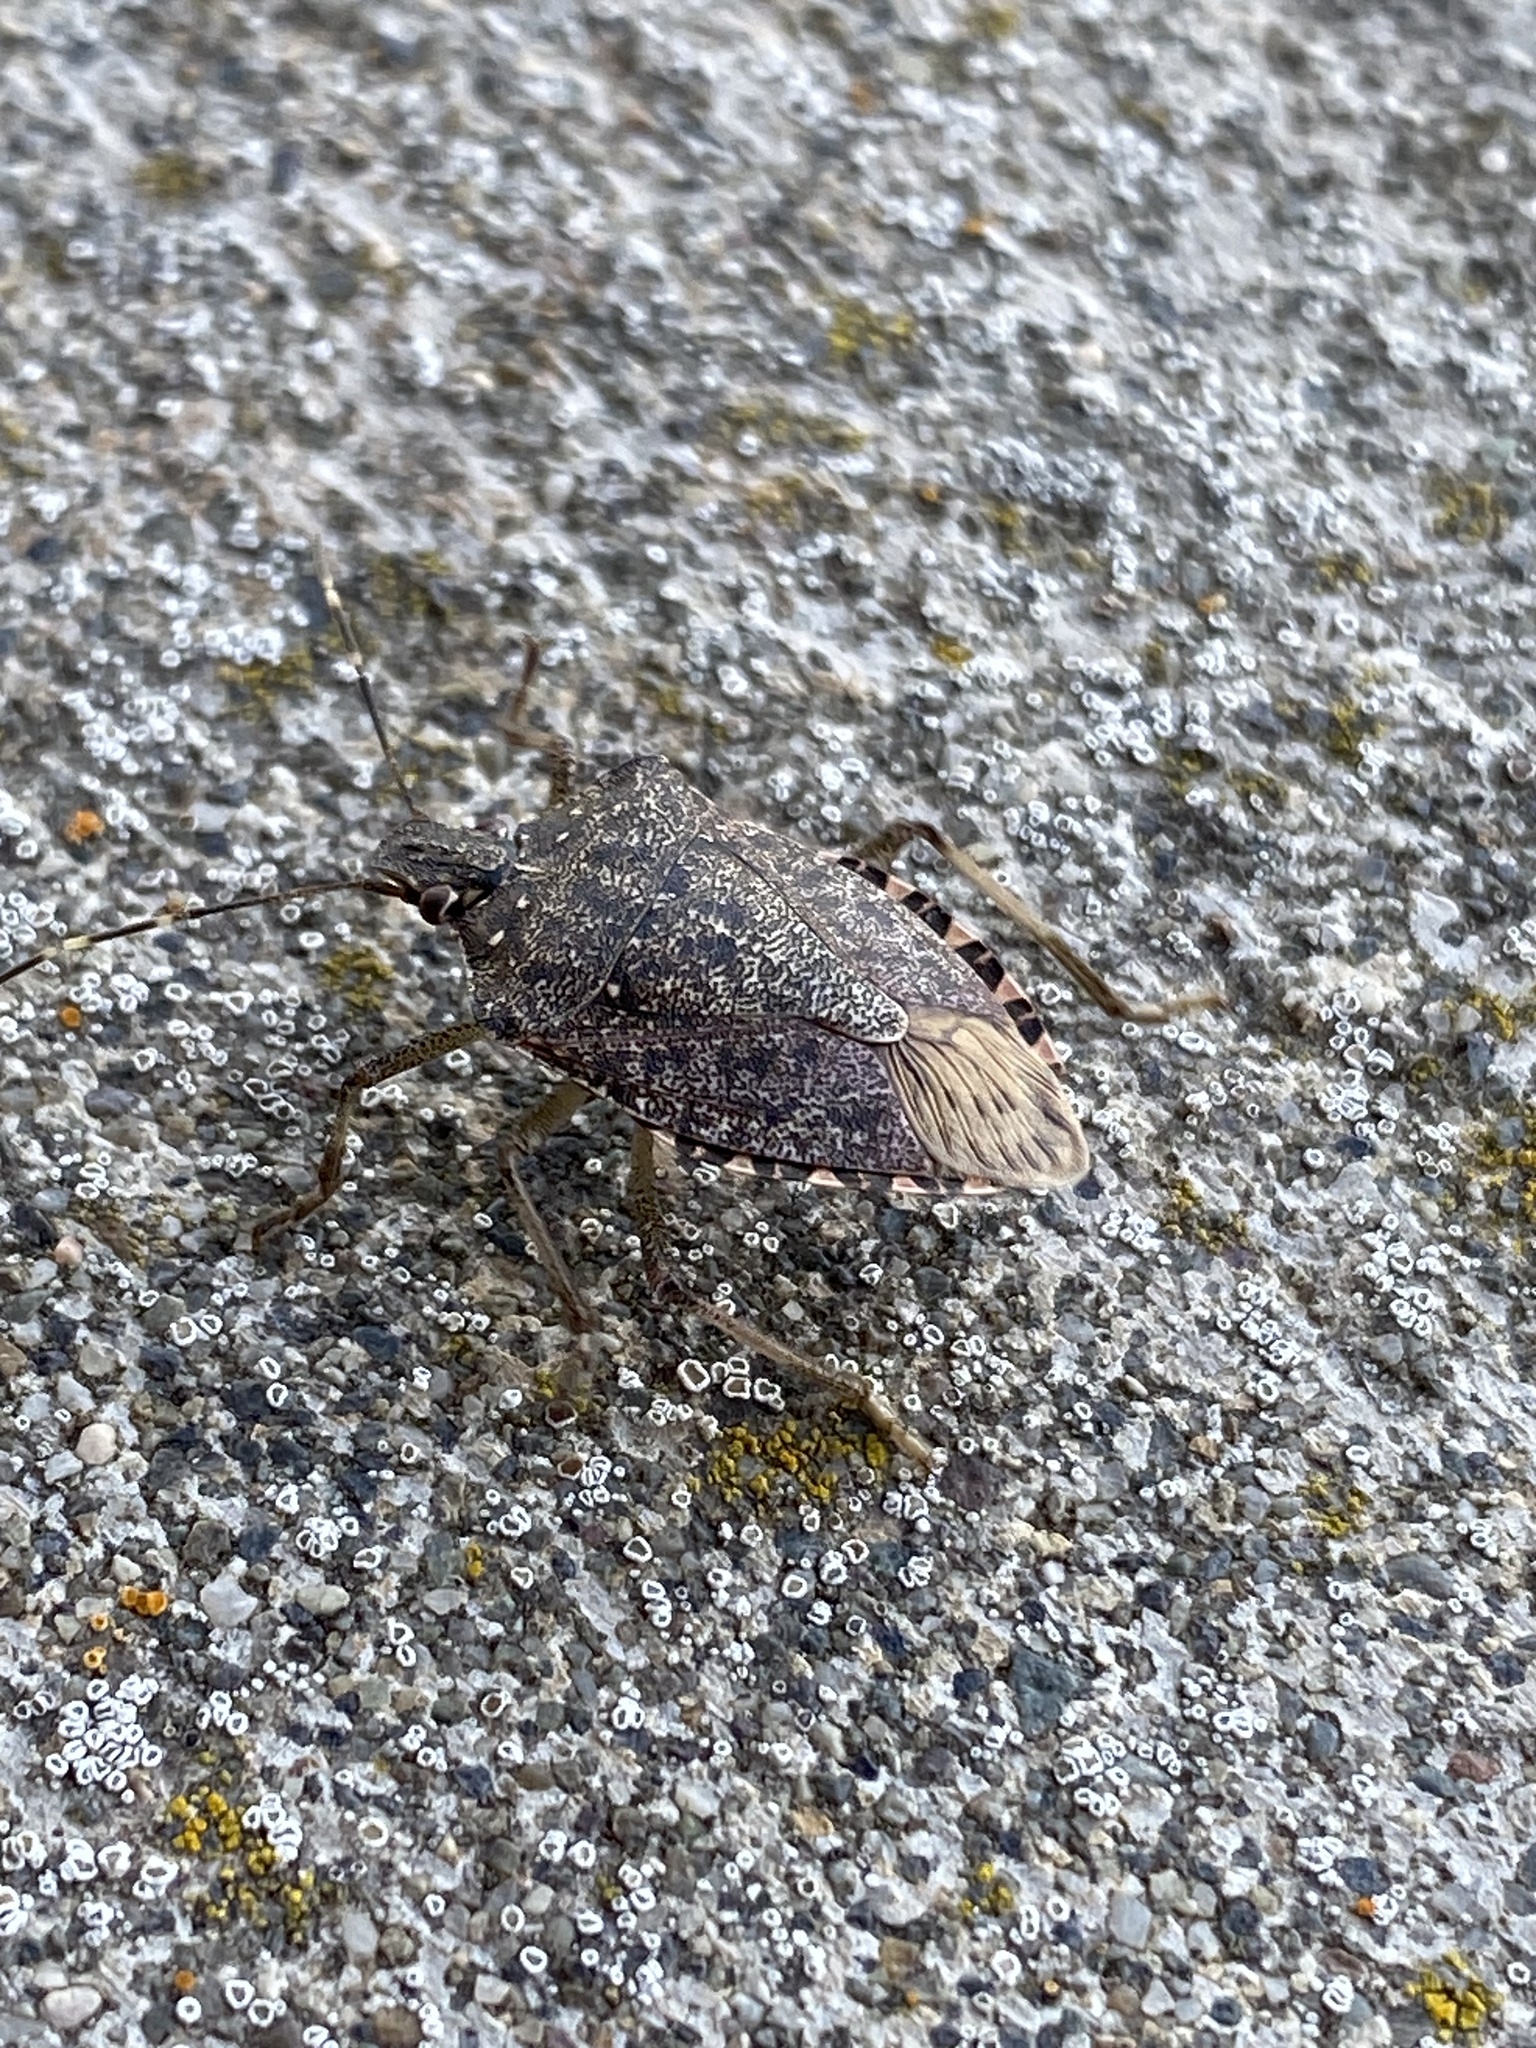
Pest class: stink_bug